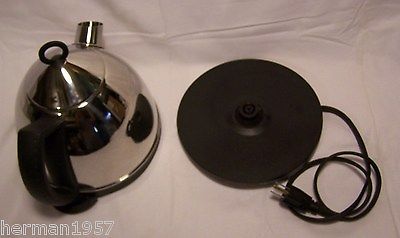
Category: kettle